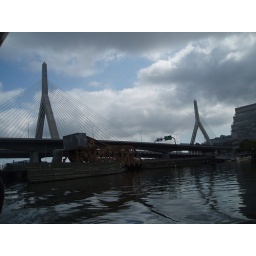
View of Zakim Bunker Hill Bridge from Charles River sitting in a duck boat.